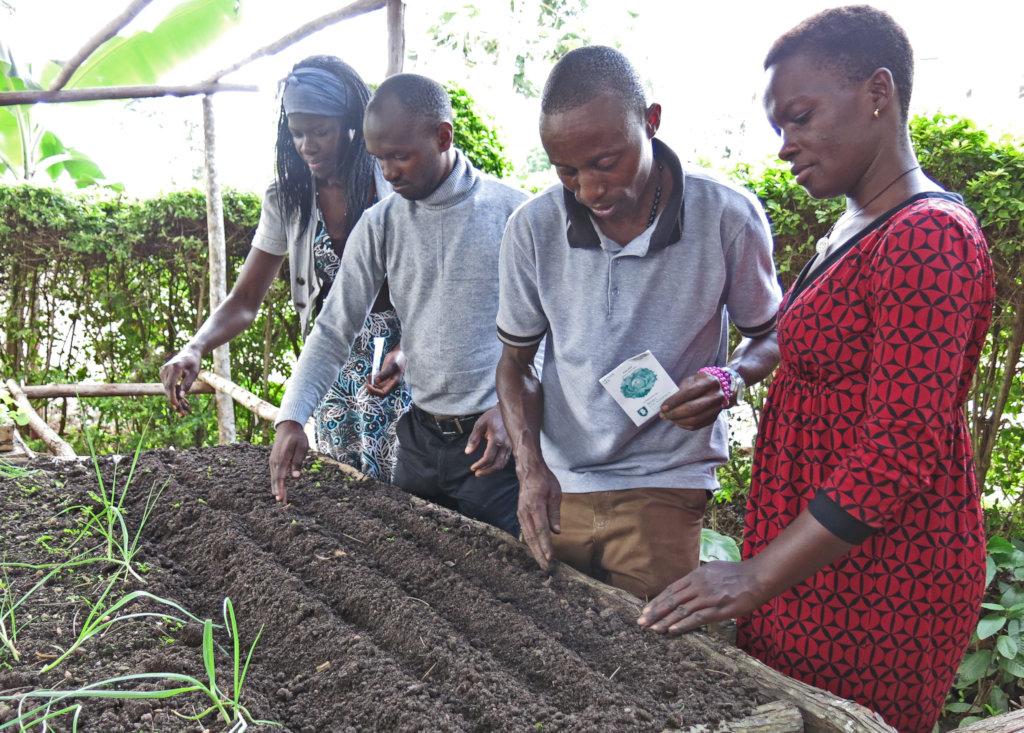
Kundi la watu wakiwa wanapanda mbegu za mazao katika bustani ndogo iliyotengenezwa vizuri, wakitumia mikono yao kuchimba mashimo madogo na kufukia mbegu hizo.